Gothic Revival architecture

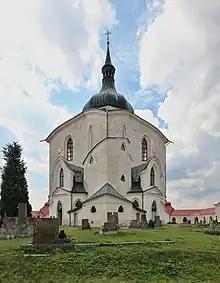
Pilgrimage Church of Saint John of Nepomuk by Johann Santini Aichel (around 1720), Czech Republic, historic Moravia

Gothic architecture began at the Basilica of Saint Denis near Paris, and the Cathedral of Sens in 1140 and ended with a last flourish in the early 16th century with buildings like Henry VII's Chapel at Westminster. However, Gothic architecture did not die out completely in the 16th century but instead lingered in on-going cathedral-building projects; at Oxford and Cambridge Universities, and in the construction of churches in increasingly isolated rural districts of England, France, Germany, the Polish–Lithuanian Commonwealth and in Spain.